An Obsolete Altar

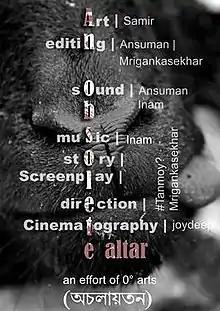

An Obsolete Altar is a 2013 short film is inspired by the 1912 play "Achalayatan" written by Rabindranath Tagore. The film has been officially selected for International competition as the only Indian film at the Eastern Breeze International Film Festival in Canada and Up and Coming Film Festival in Hannover, Germany, has selected the film, out of 2,982 films submitted from 54 countries.